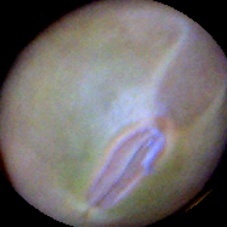
Label: Immature